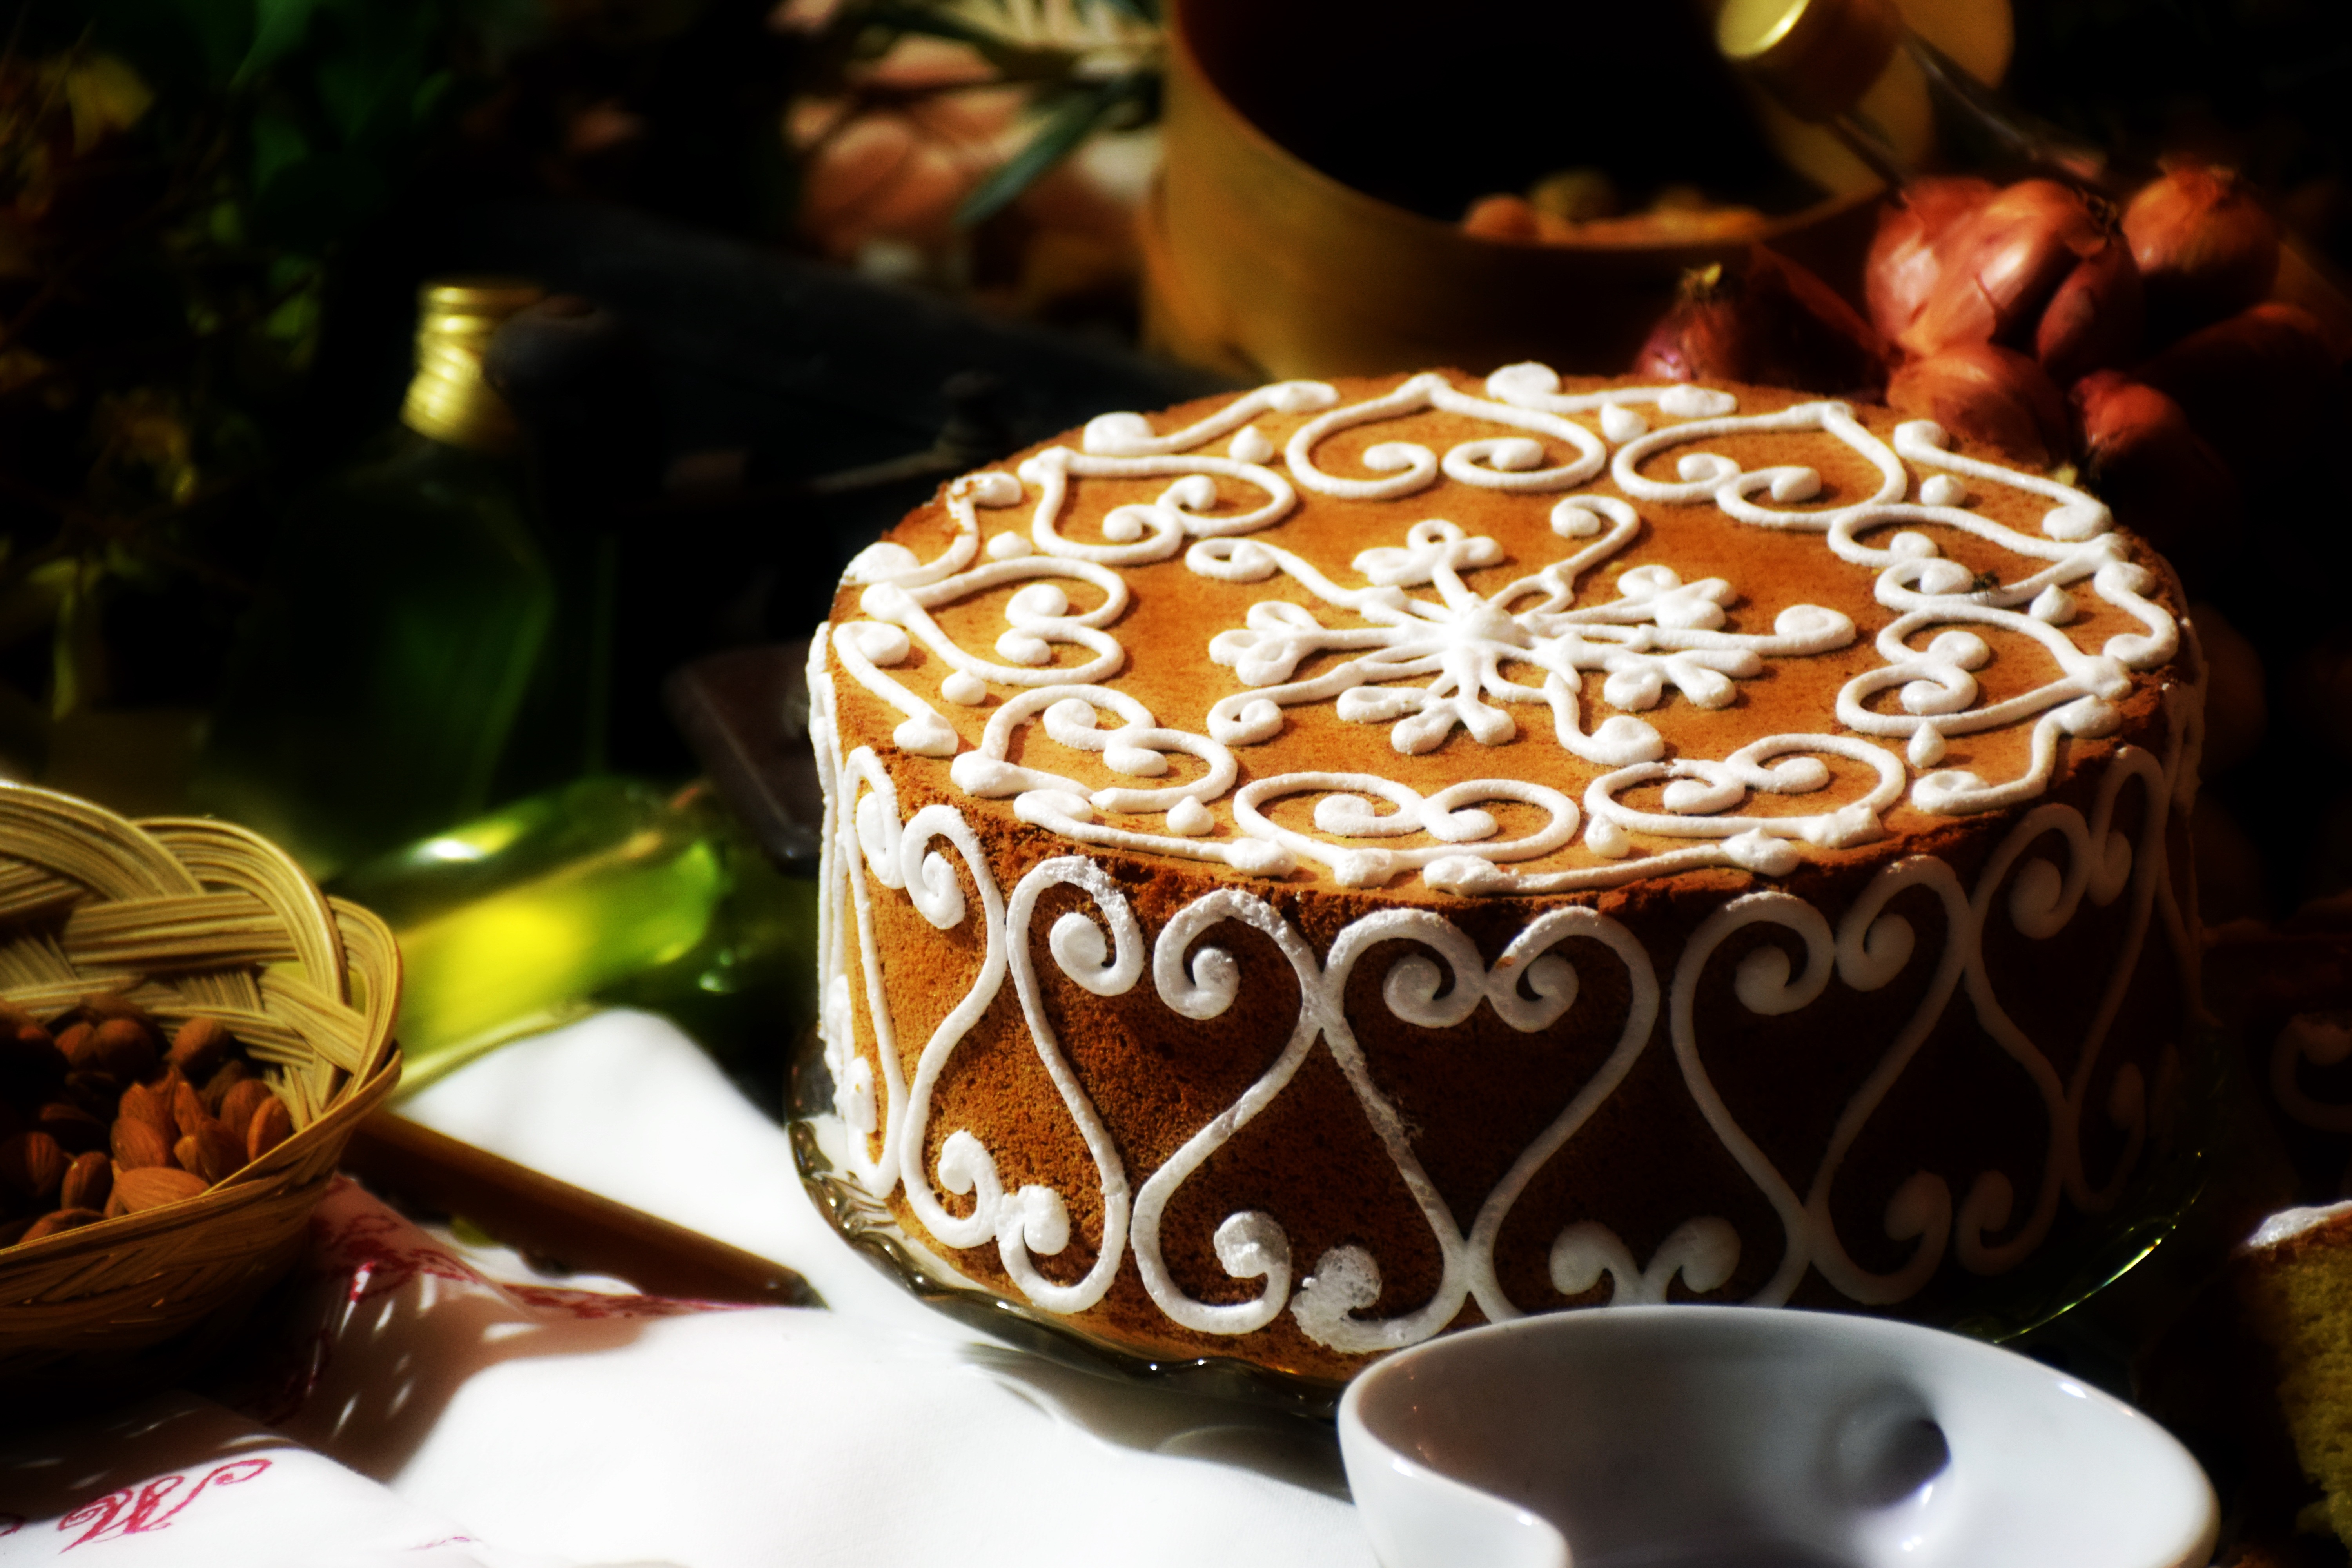
sweet, food, chocolate, baking, gourmet, dessert, cake, bakery, chocolate cake, croatia, icing, sweetness, traditional, baked goods, flavor